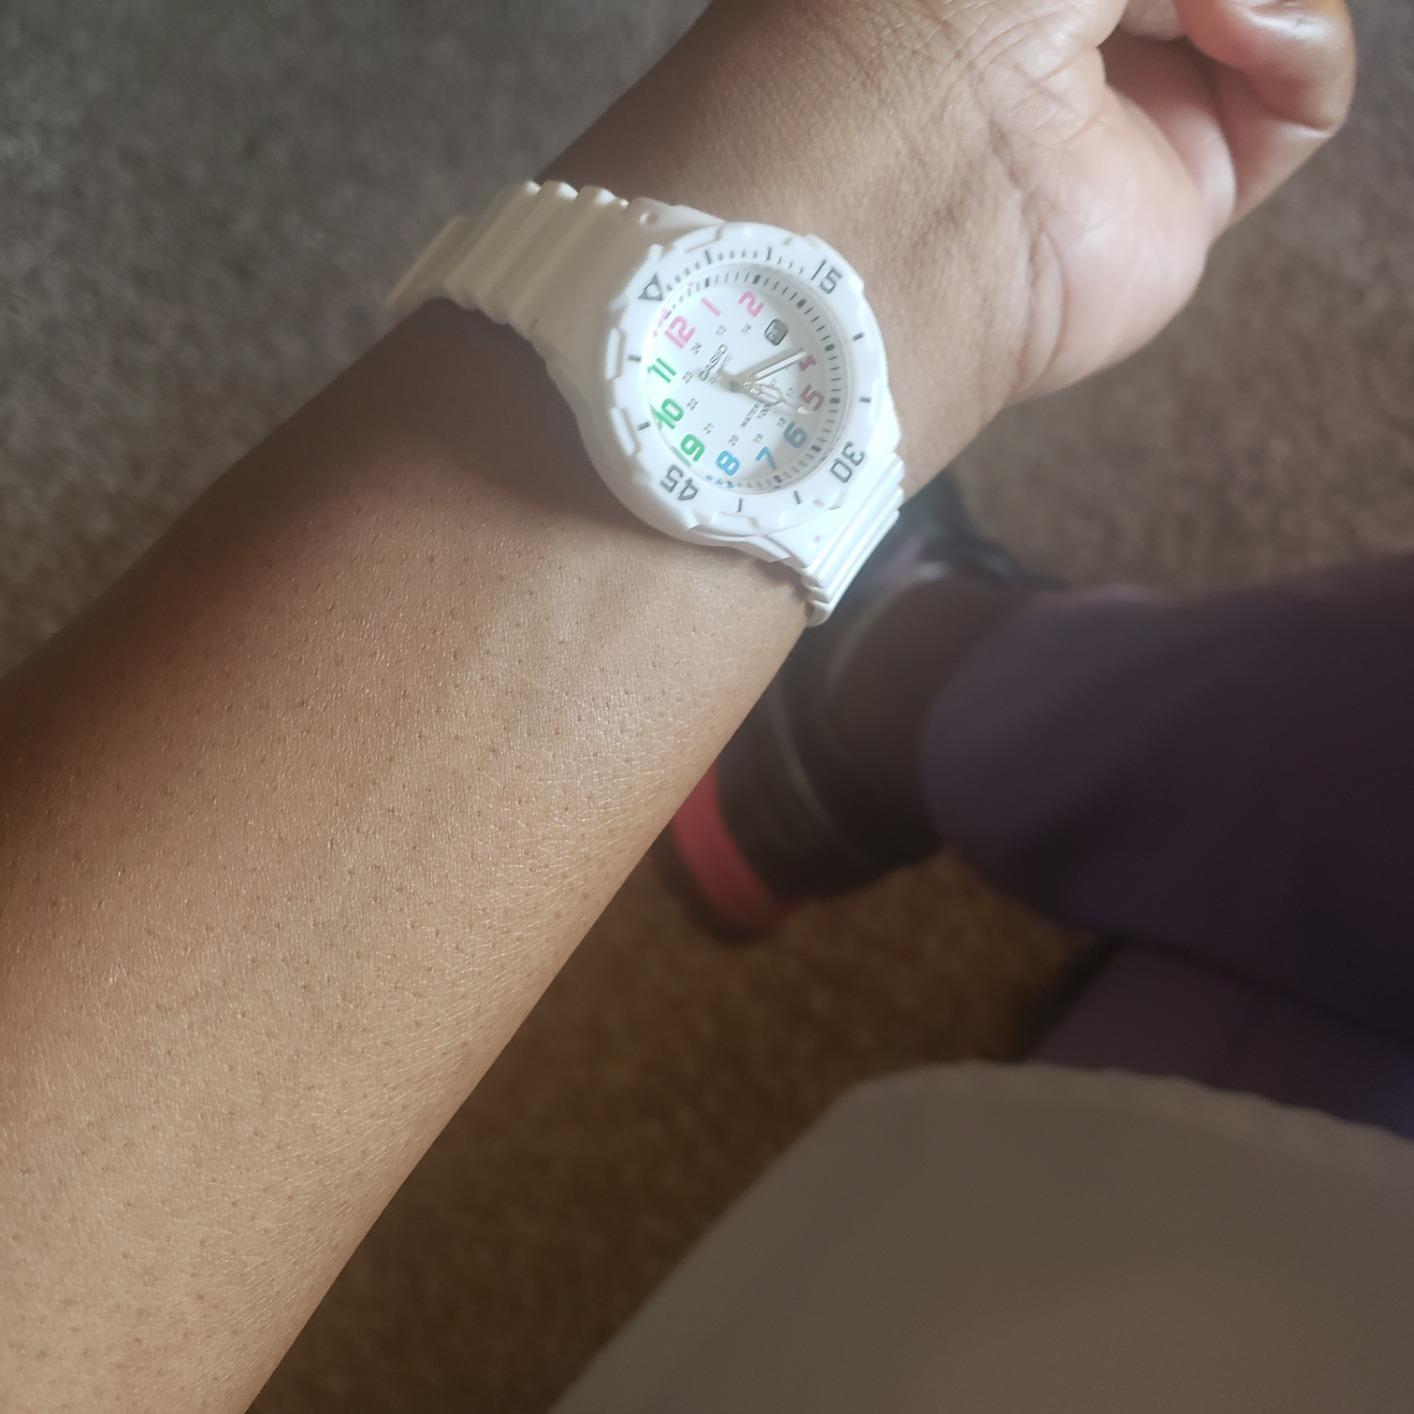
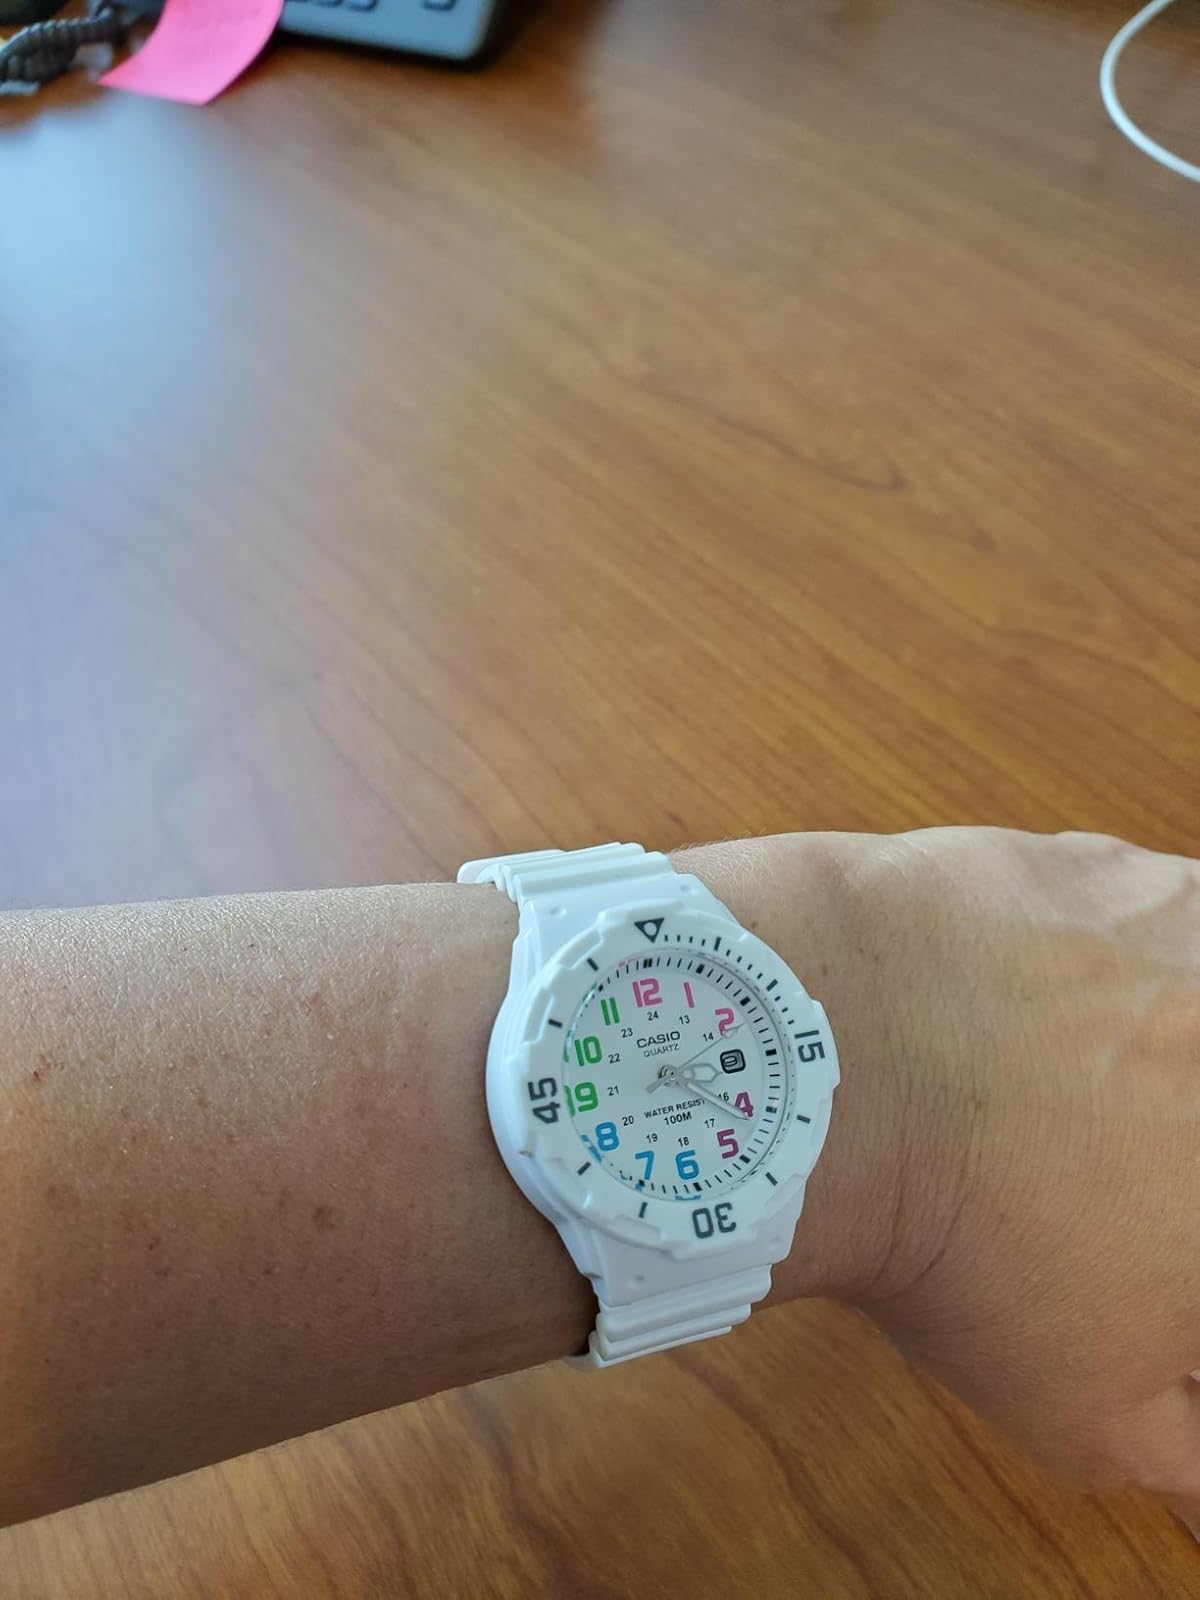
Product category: accessories_watch
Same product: yes